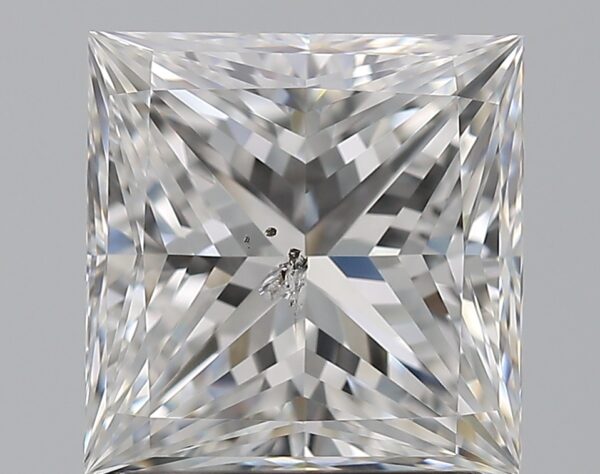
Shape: princess
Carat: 2.01
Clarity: SI2
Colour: E
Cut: EX
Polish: EX
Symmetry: EX
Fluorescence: N
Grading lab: GIA
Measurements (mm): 6.97 x 6.86 x 5.09